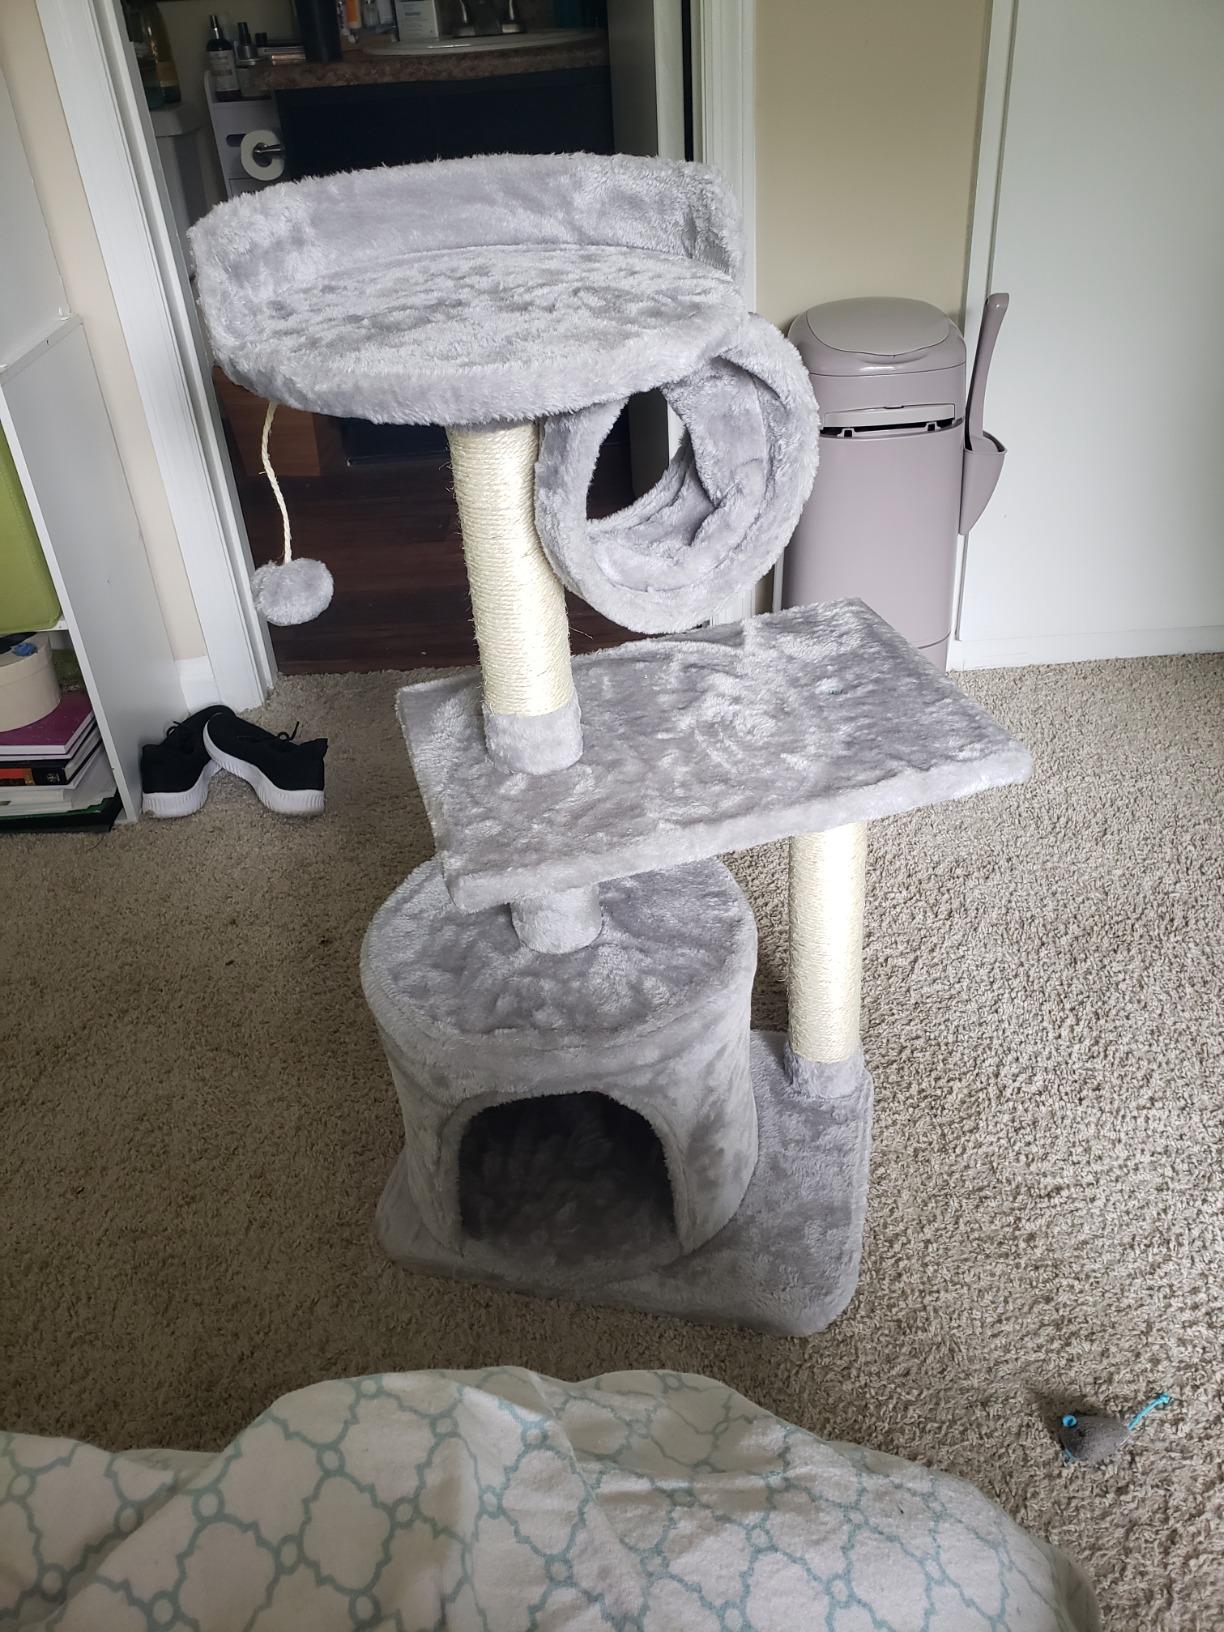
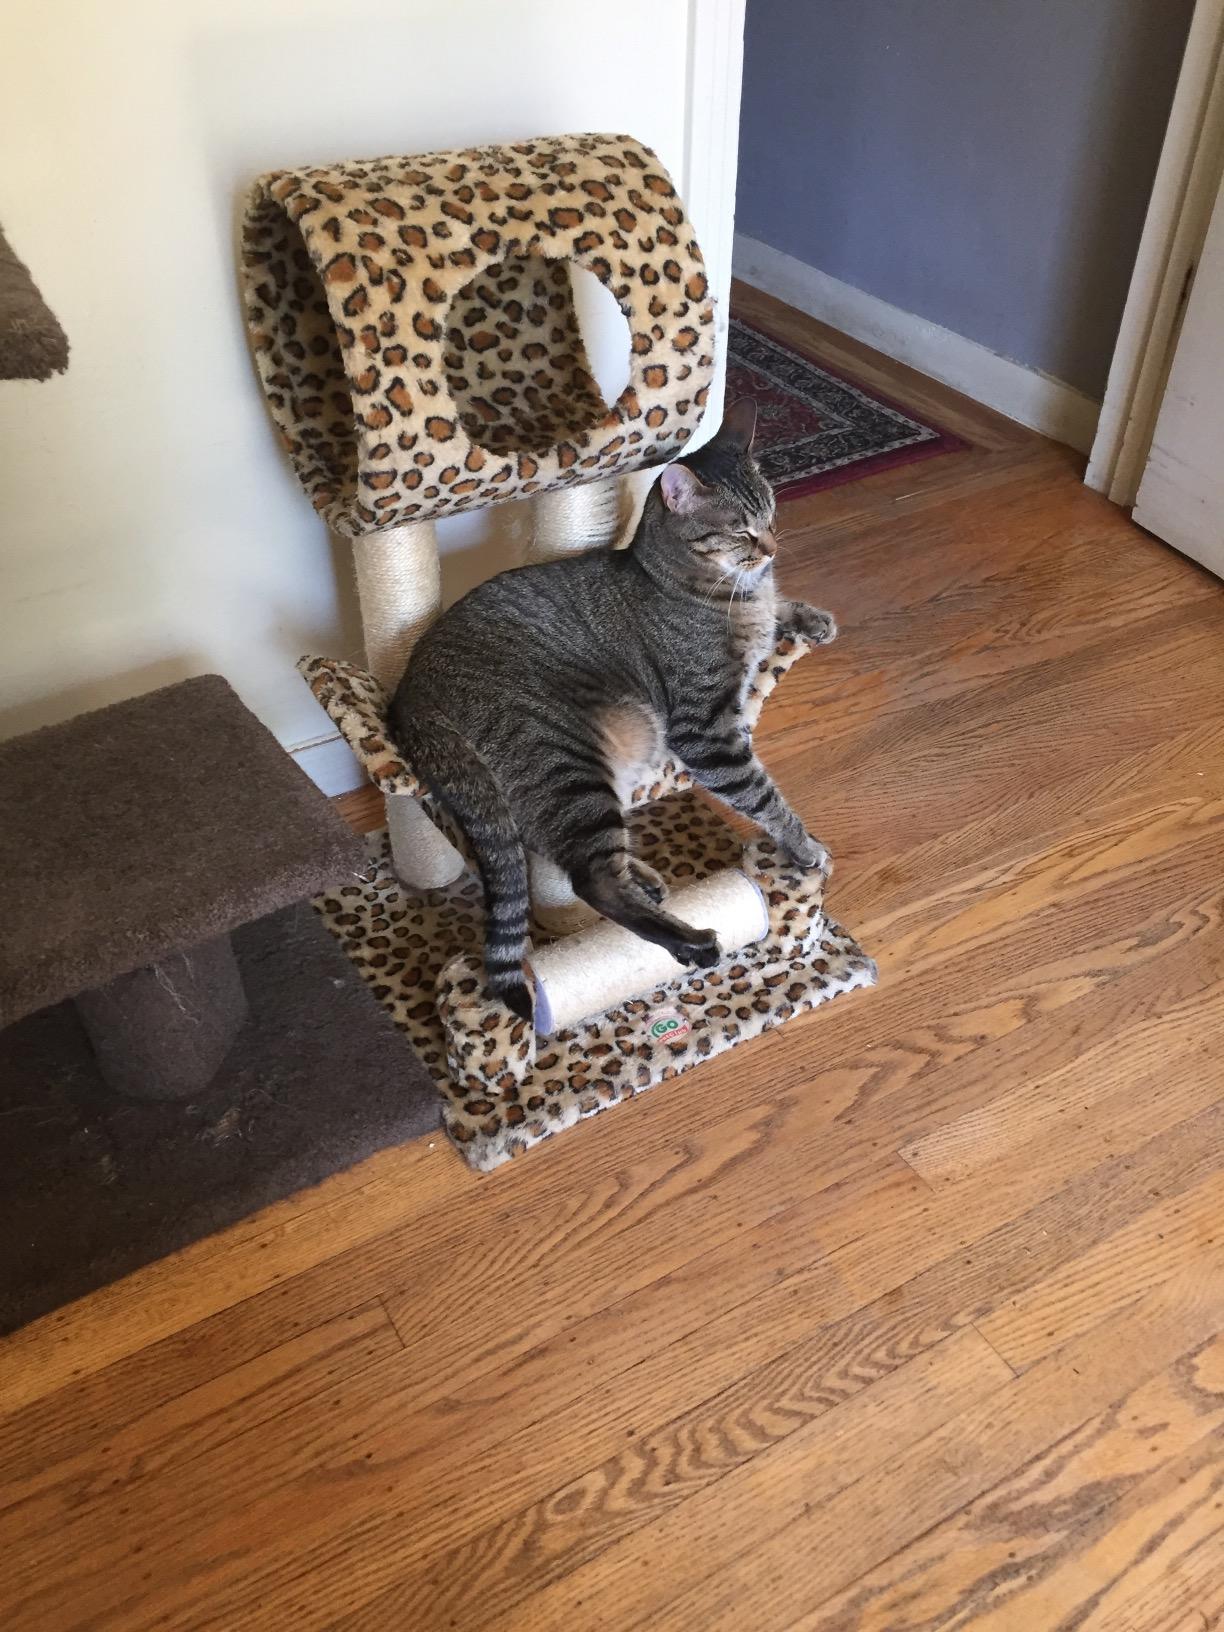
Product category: items_cat tree
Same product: no